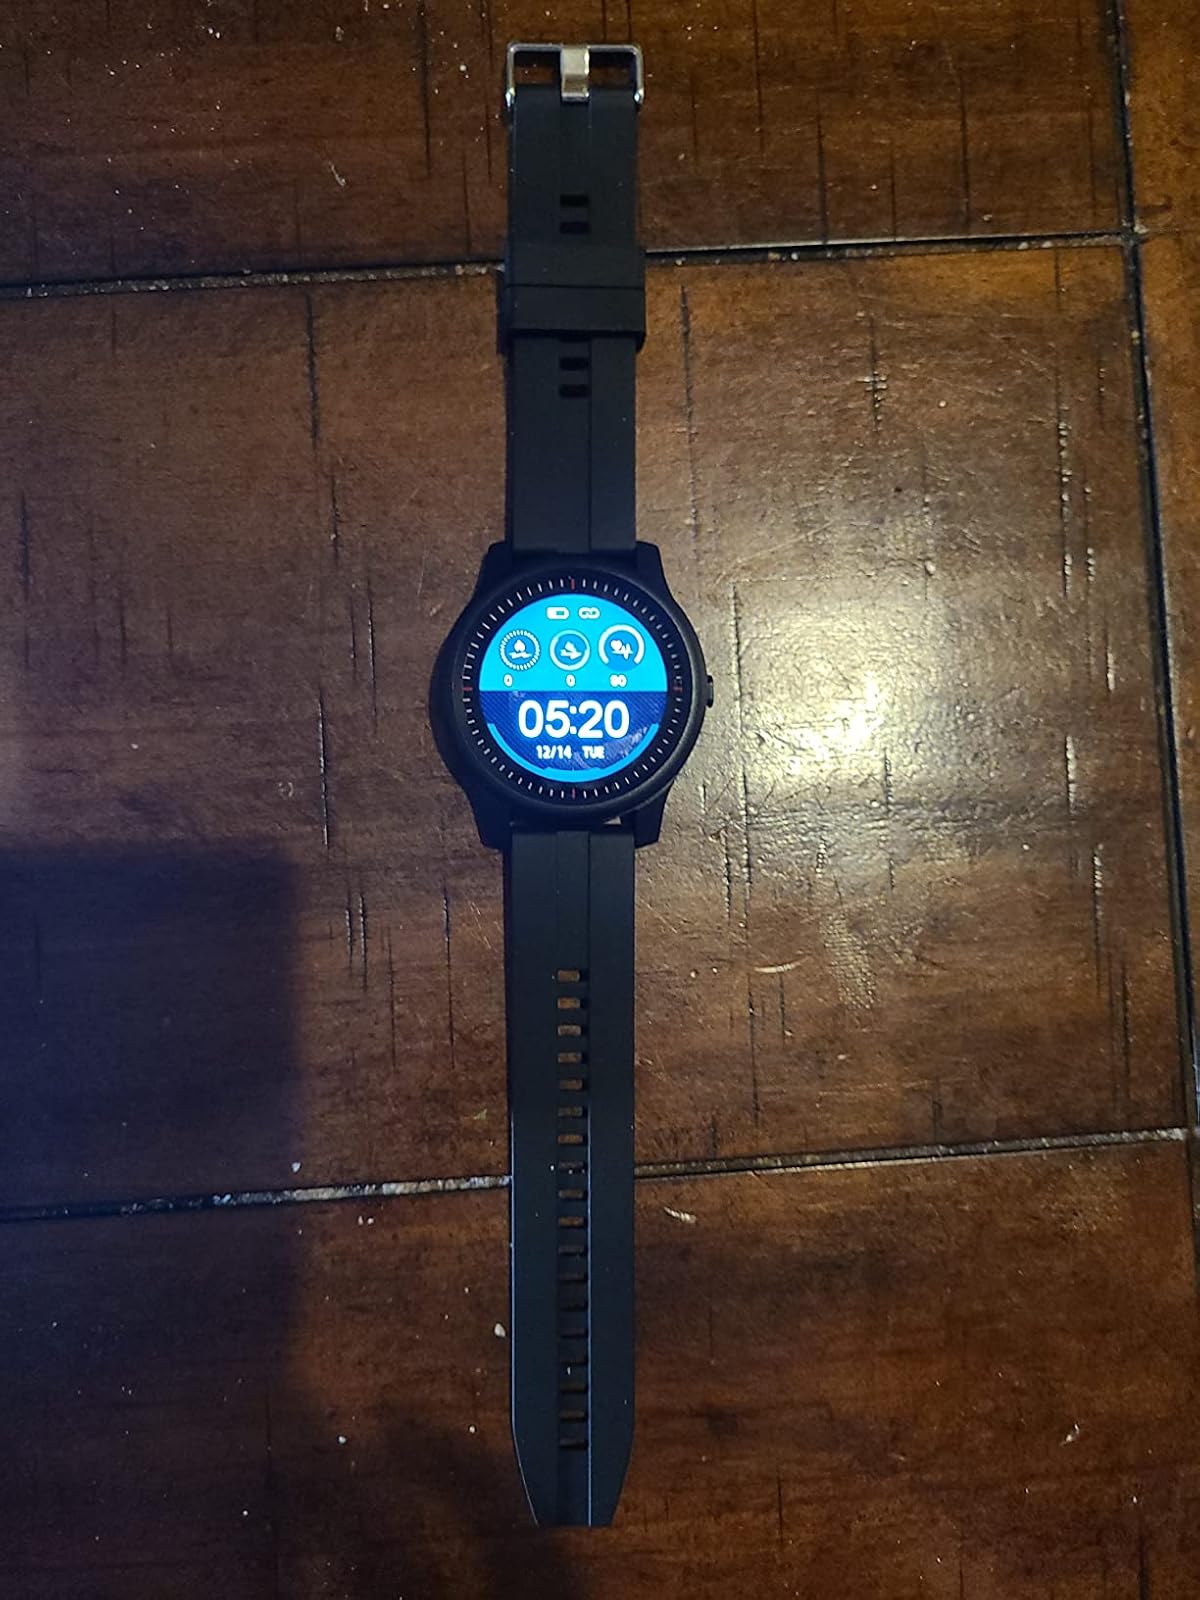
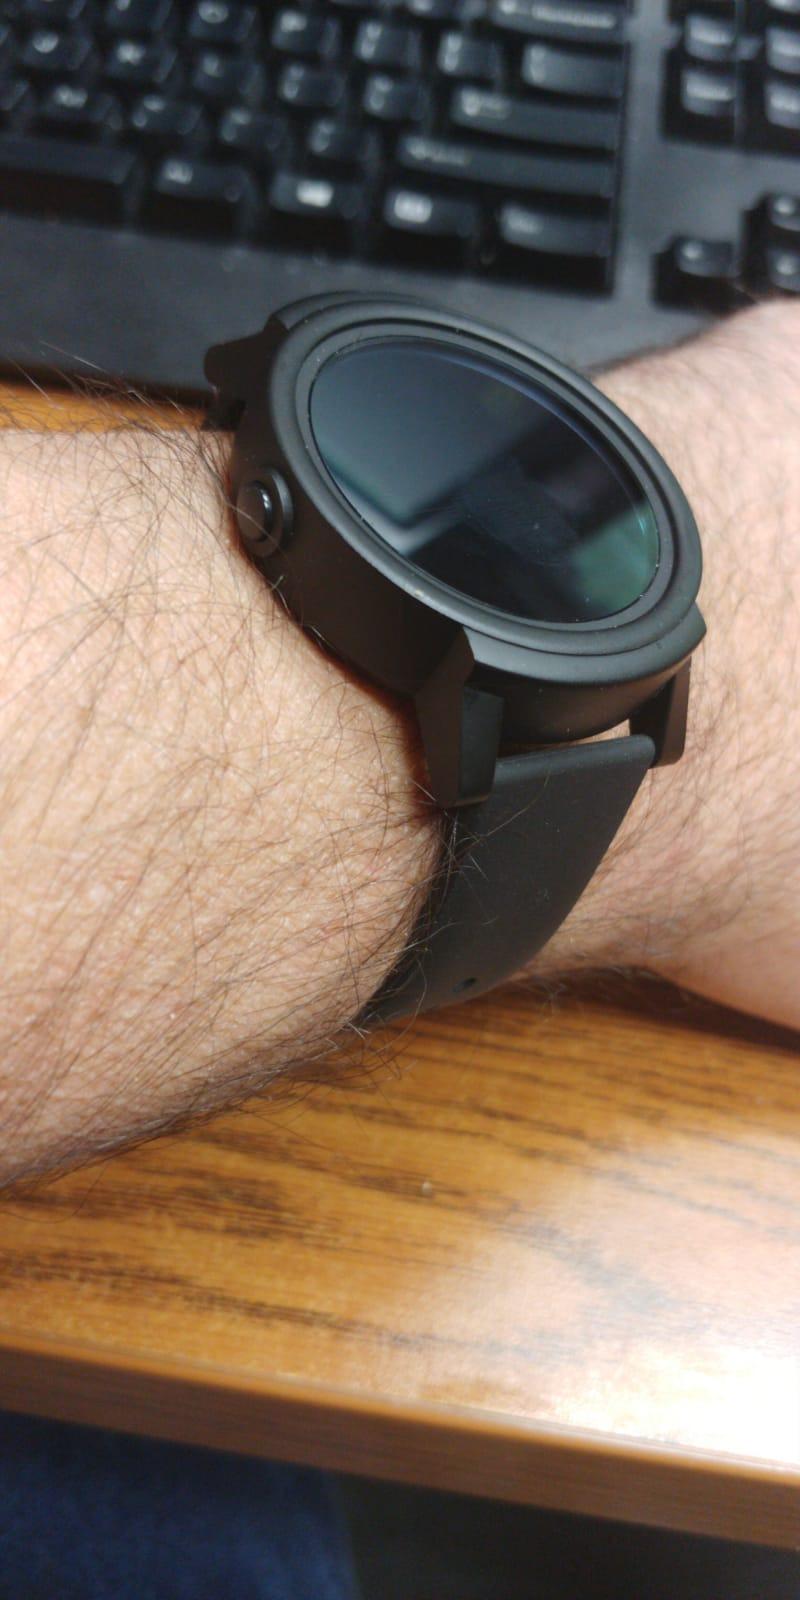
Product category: smartwatch
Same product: no